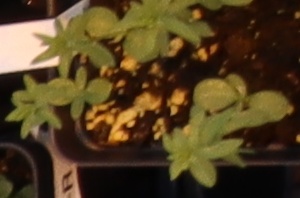
Label: Flax